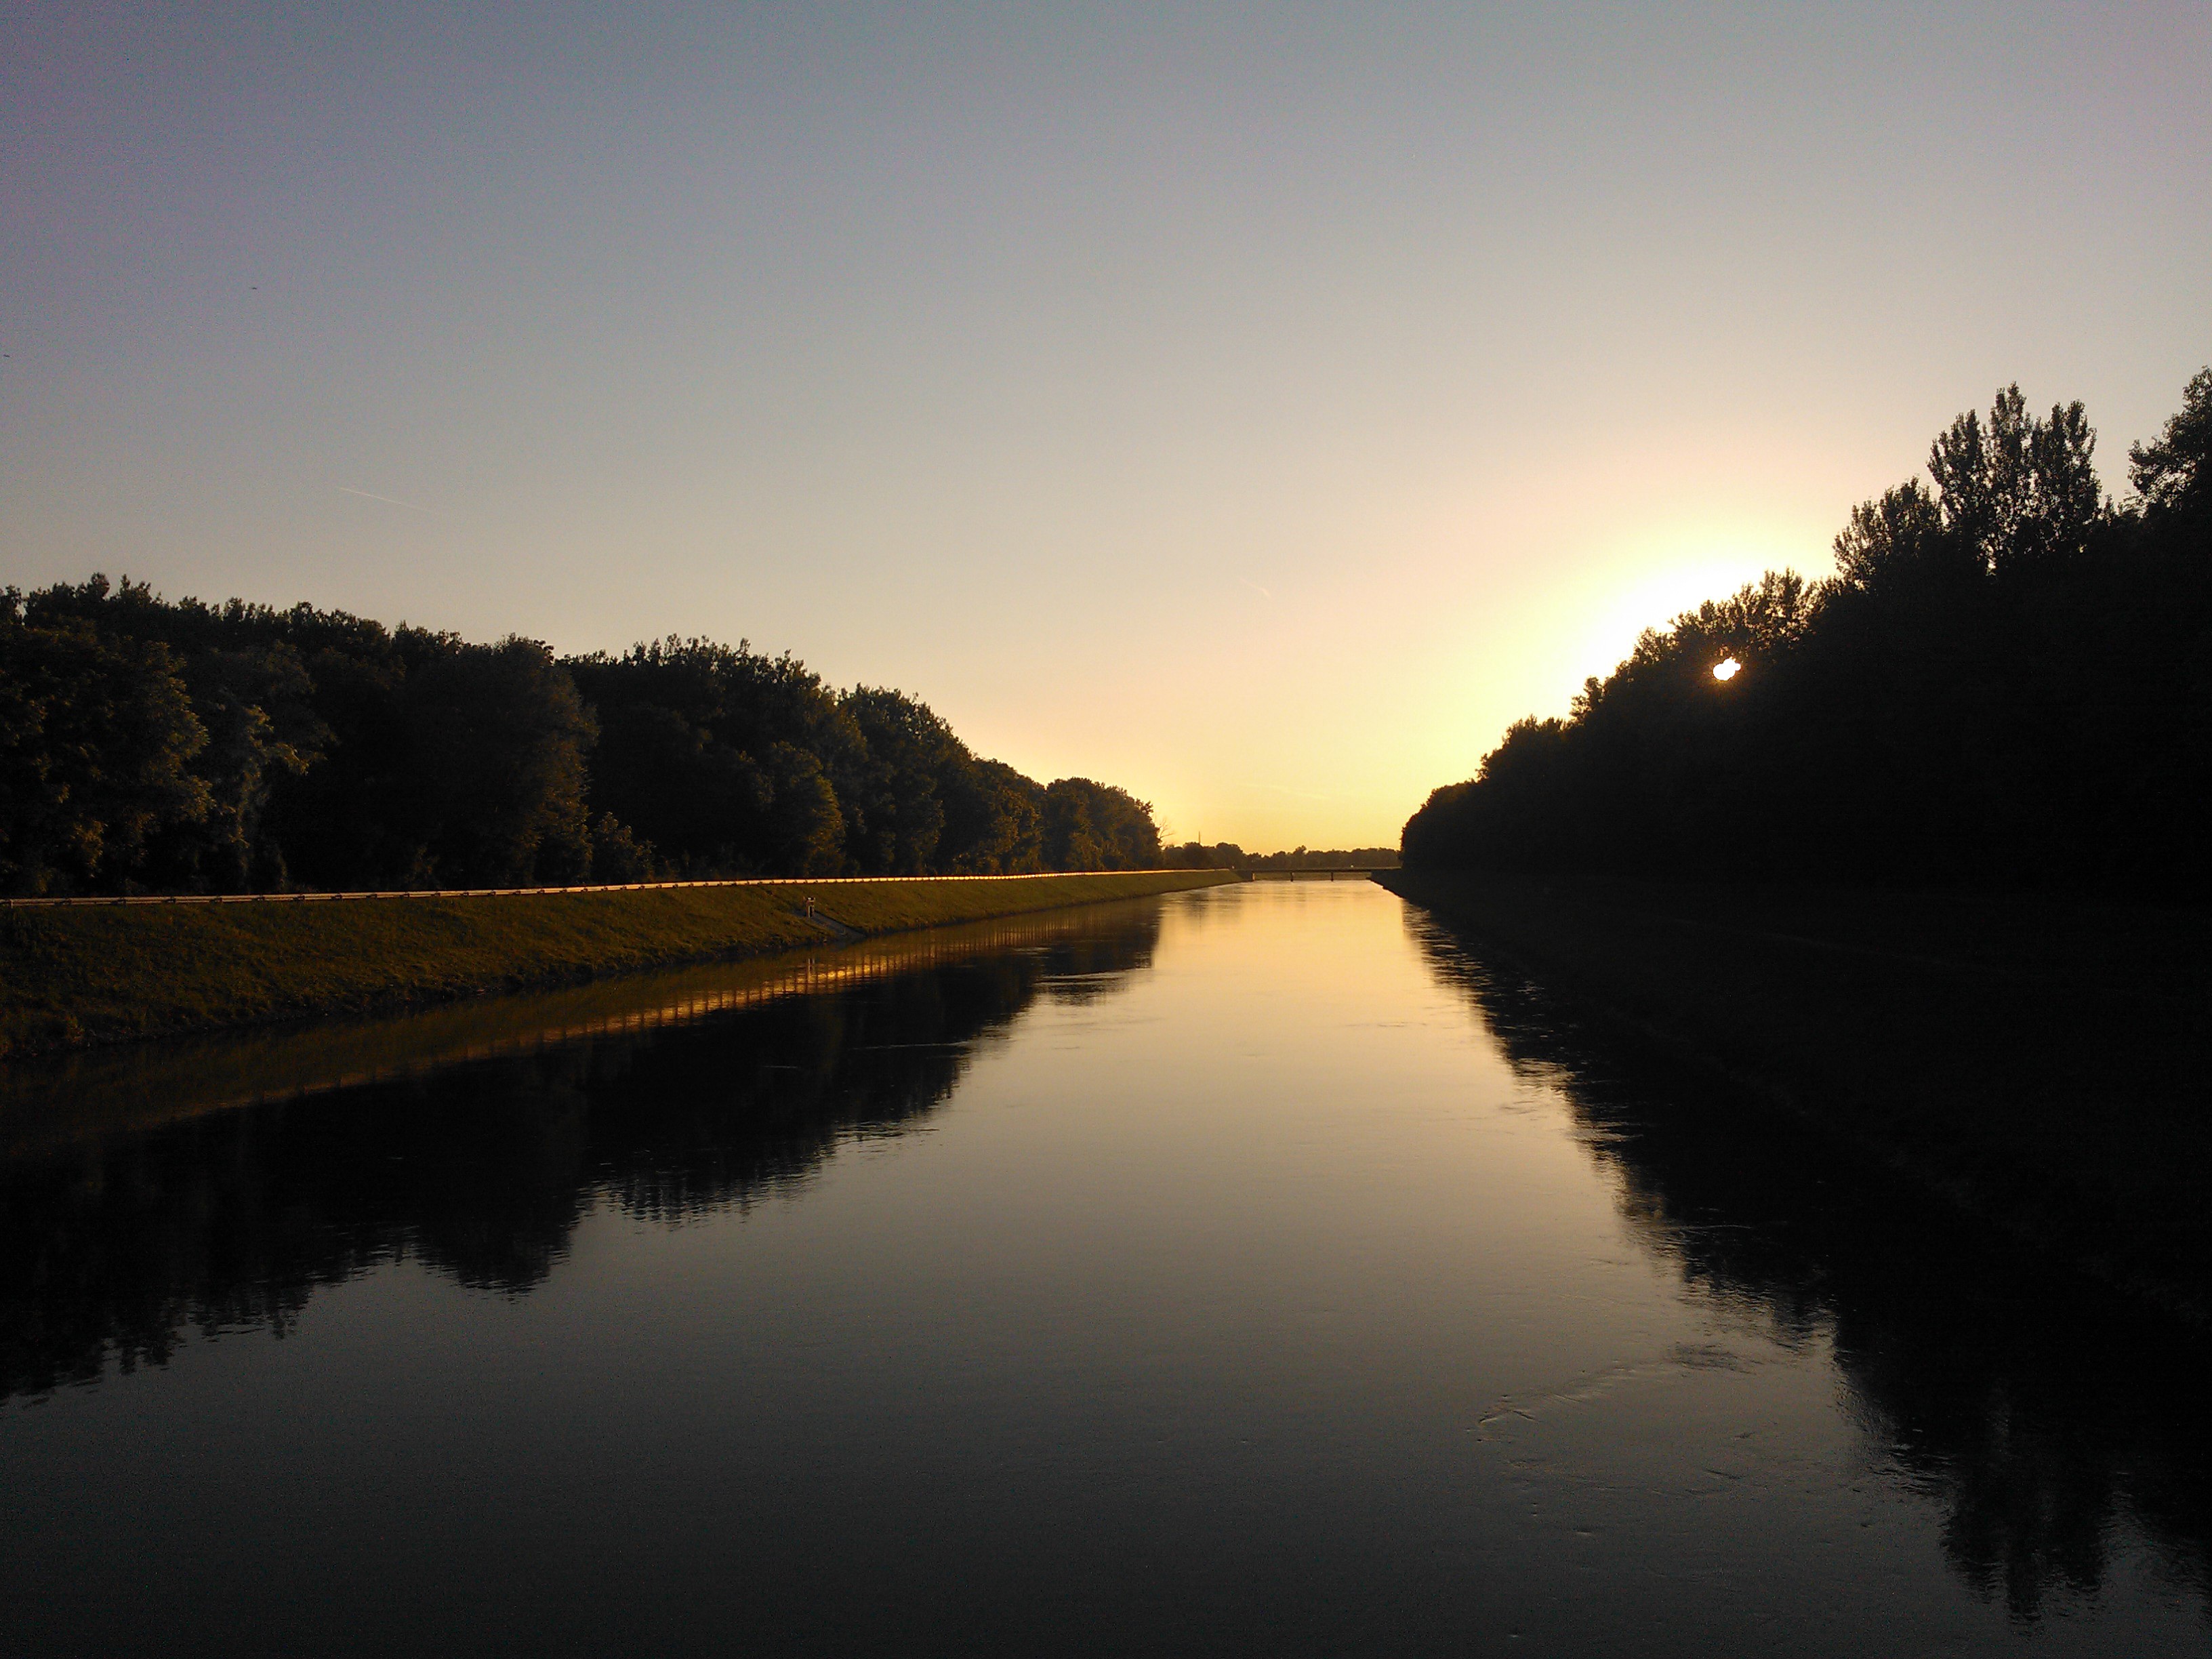
tree, water, nature, sun, sunrise, sunset, mist, sunlight, morning, lake, dawn, river, dusk, evening, reflection, reservoir, waterway, body of water, croatia, loch, drava, atmospheric phenomenon